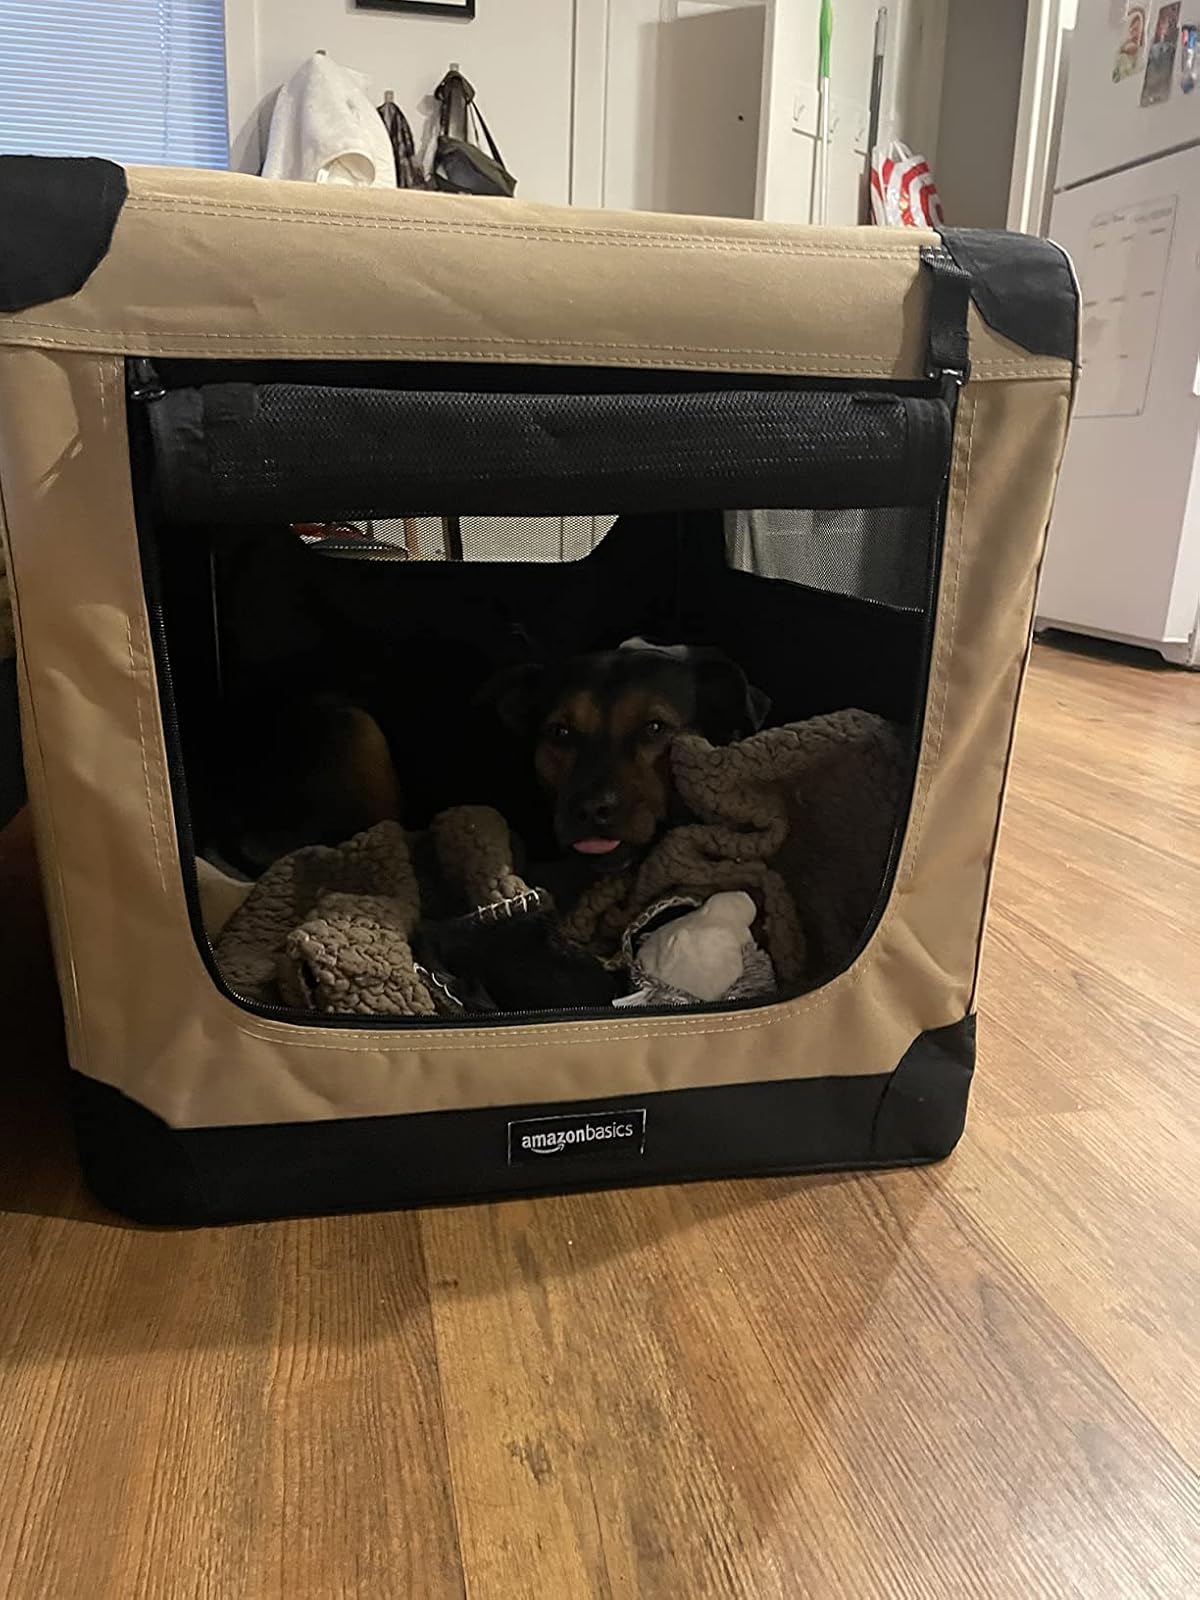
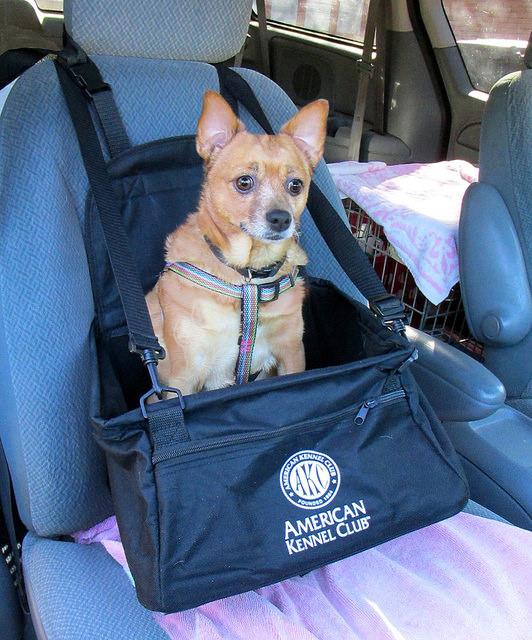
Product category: items_kennel
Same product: no